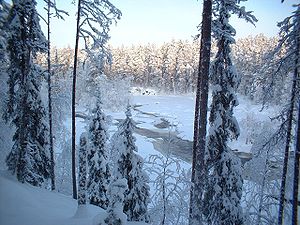
Kuusamo / Geografi / Klima
Vinter ved Oulankajoki-floden
Kuusamo er en finsk by i det nordøstlige Finland med knap 17.000 indbyggere. Udenfor byens centrum, hvor der bor omkring 11.000 mennesker, er Kuusamo området yderst sparsomt beboet. Kommunens dækker et område om 5.805 km². På grund af sin natur og på grund af skisportscentret Ruka er Kuusamo et af de vigtigste turistcentre i Finland med omkring 1 mio. besøgende årligt. I udlandet er byen kendt som hjemsted for vintersportsbegivenheder indenfor skihop, langrend og nordisk kombineret.